Mary Norton (writer)

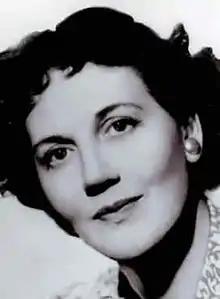
Mary Norton

Kathleen Mary Norton (née Pearson; 10 December 1903 – 29 August 1992), known professionally as Mary Norton, was an English writer of children's books. She is best known for "The Borrowers" series of low fantasy novels (1952 to 1982), which is named after its first book and, in turn, the tiny people who live secretly in the midst of contemporary human civilisation.